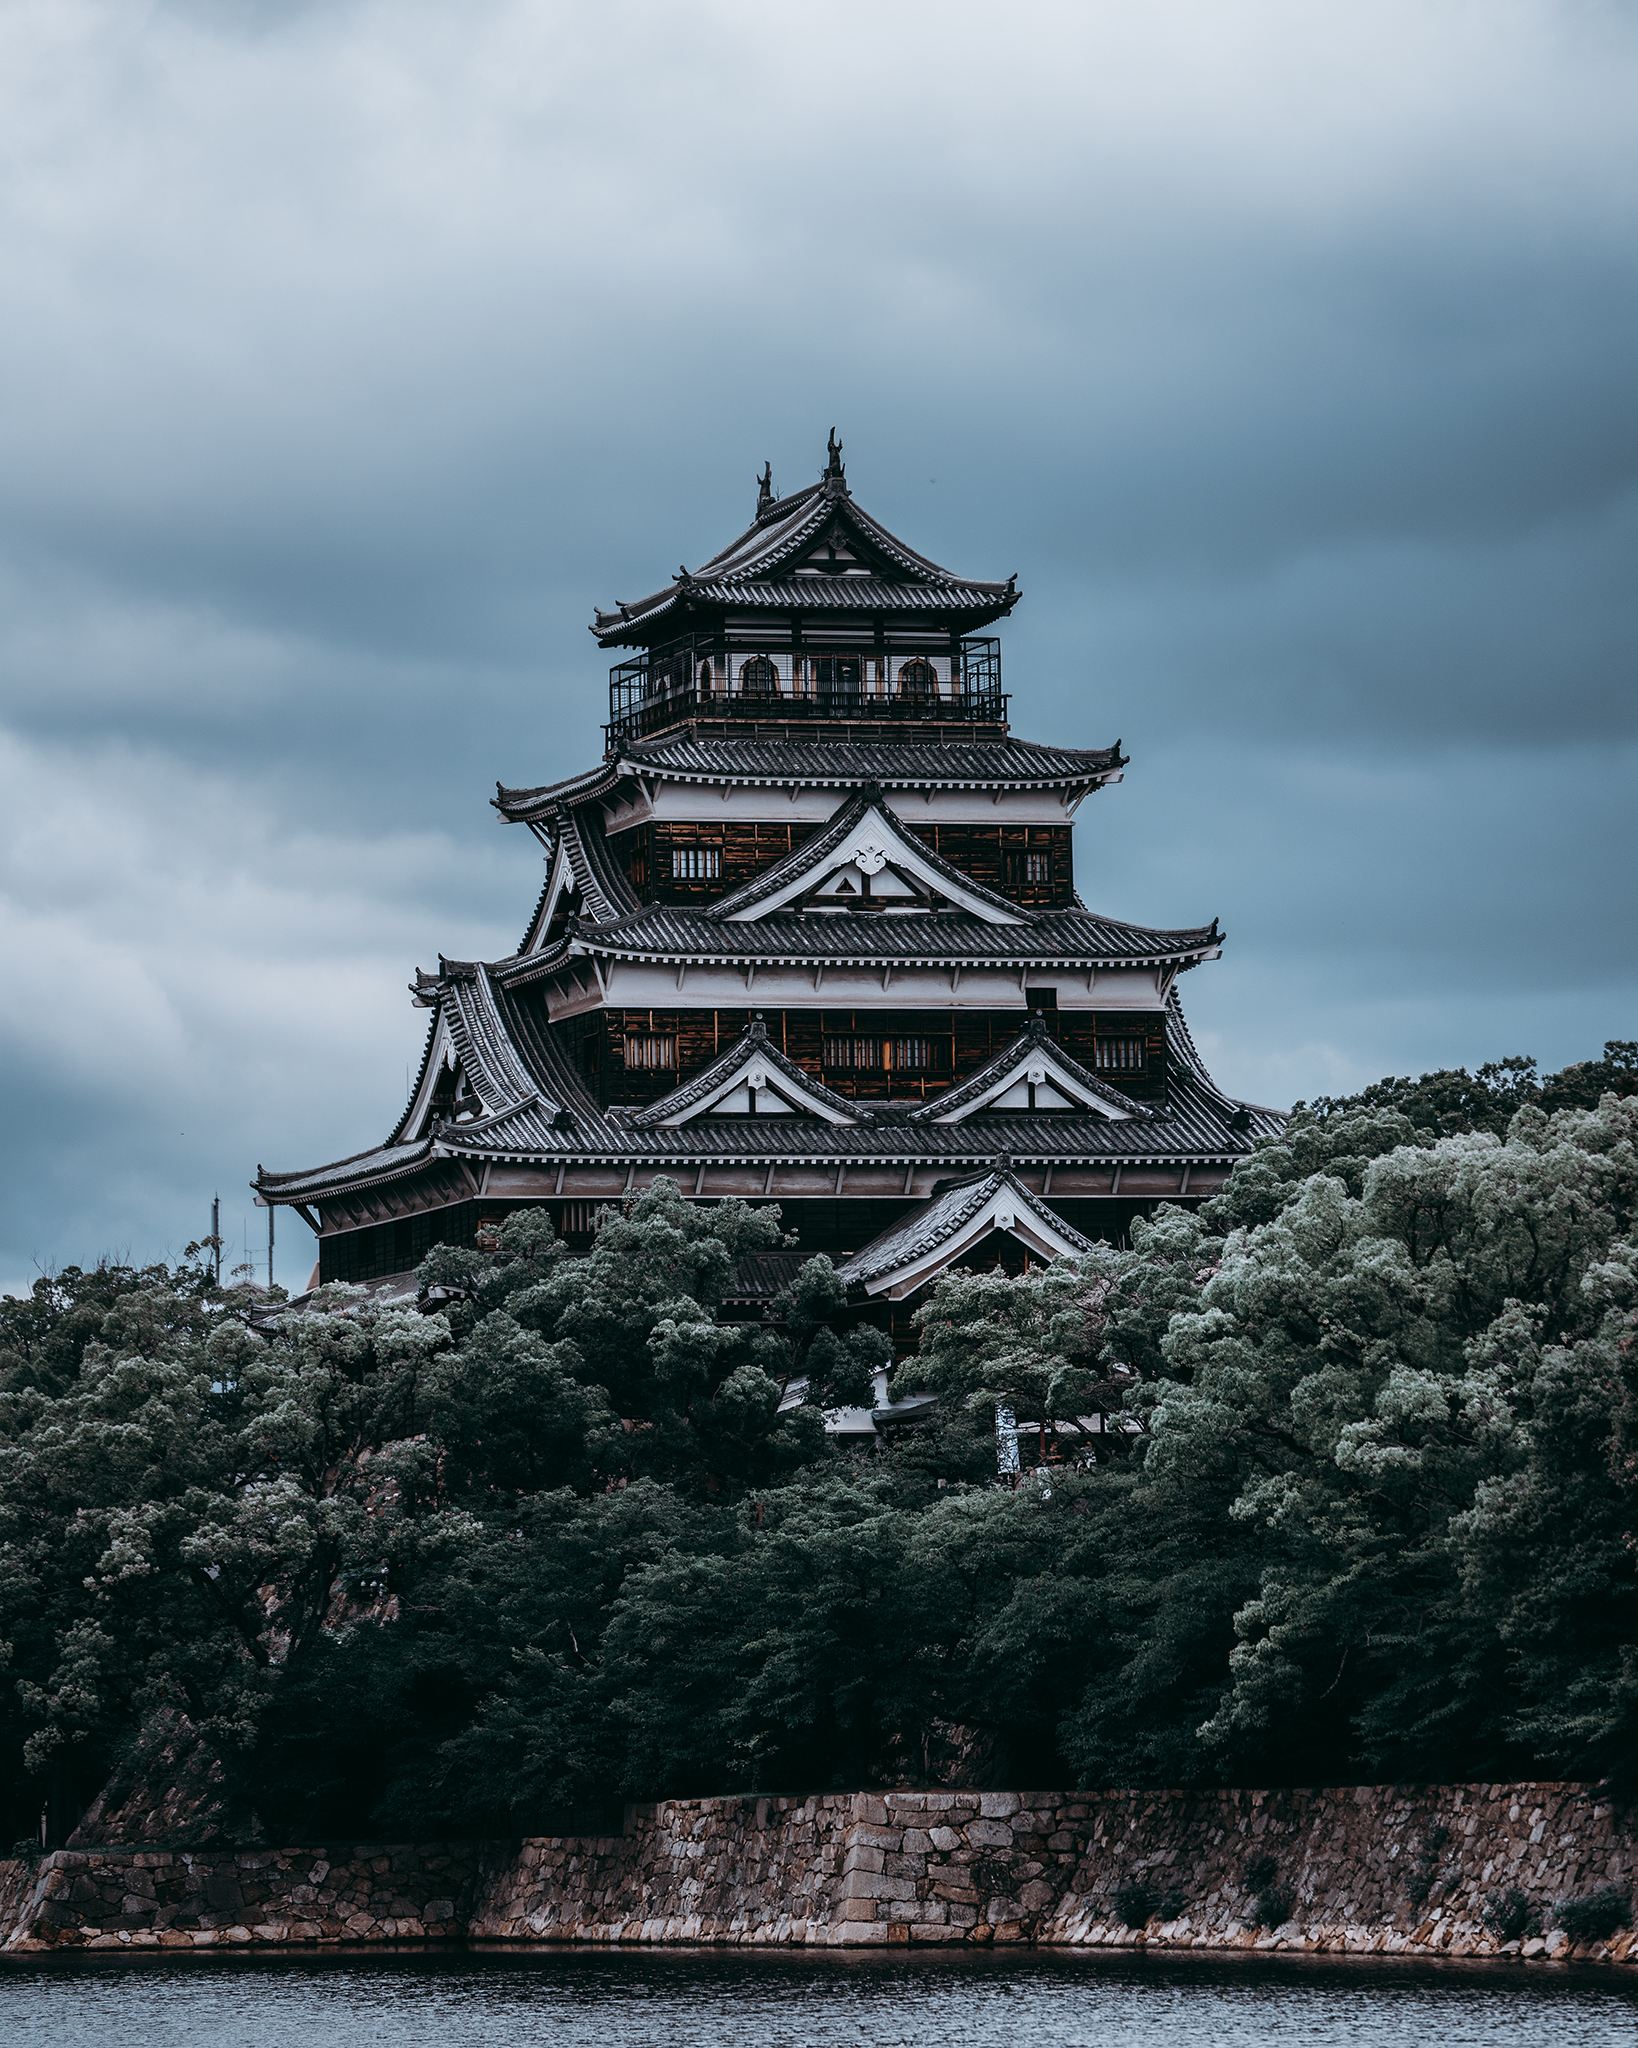
landmark, architecture, sky, pagoda, water, waterway, tower, castle, tree, japanese architecture, cloud, chinese architecture, building, tourism, plant, photography, stock photography, vacation, river, tourist attraction, city